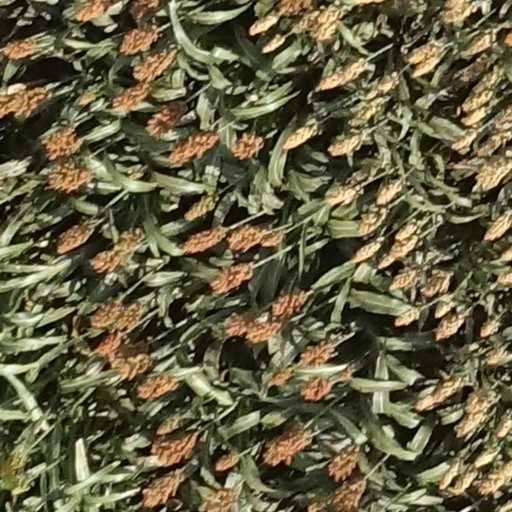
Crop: sorghum